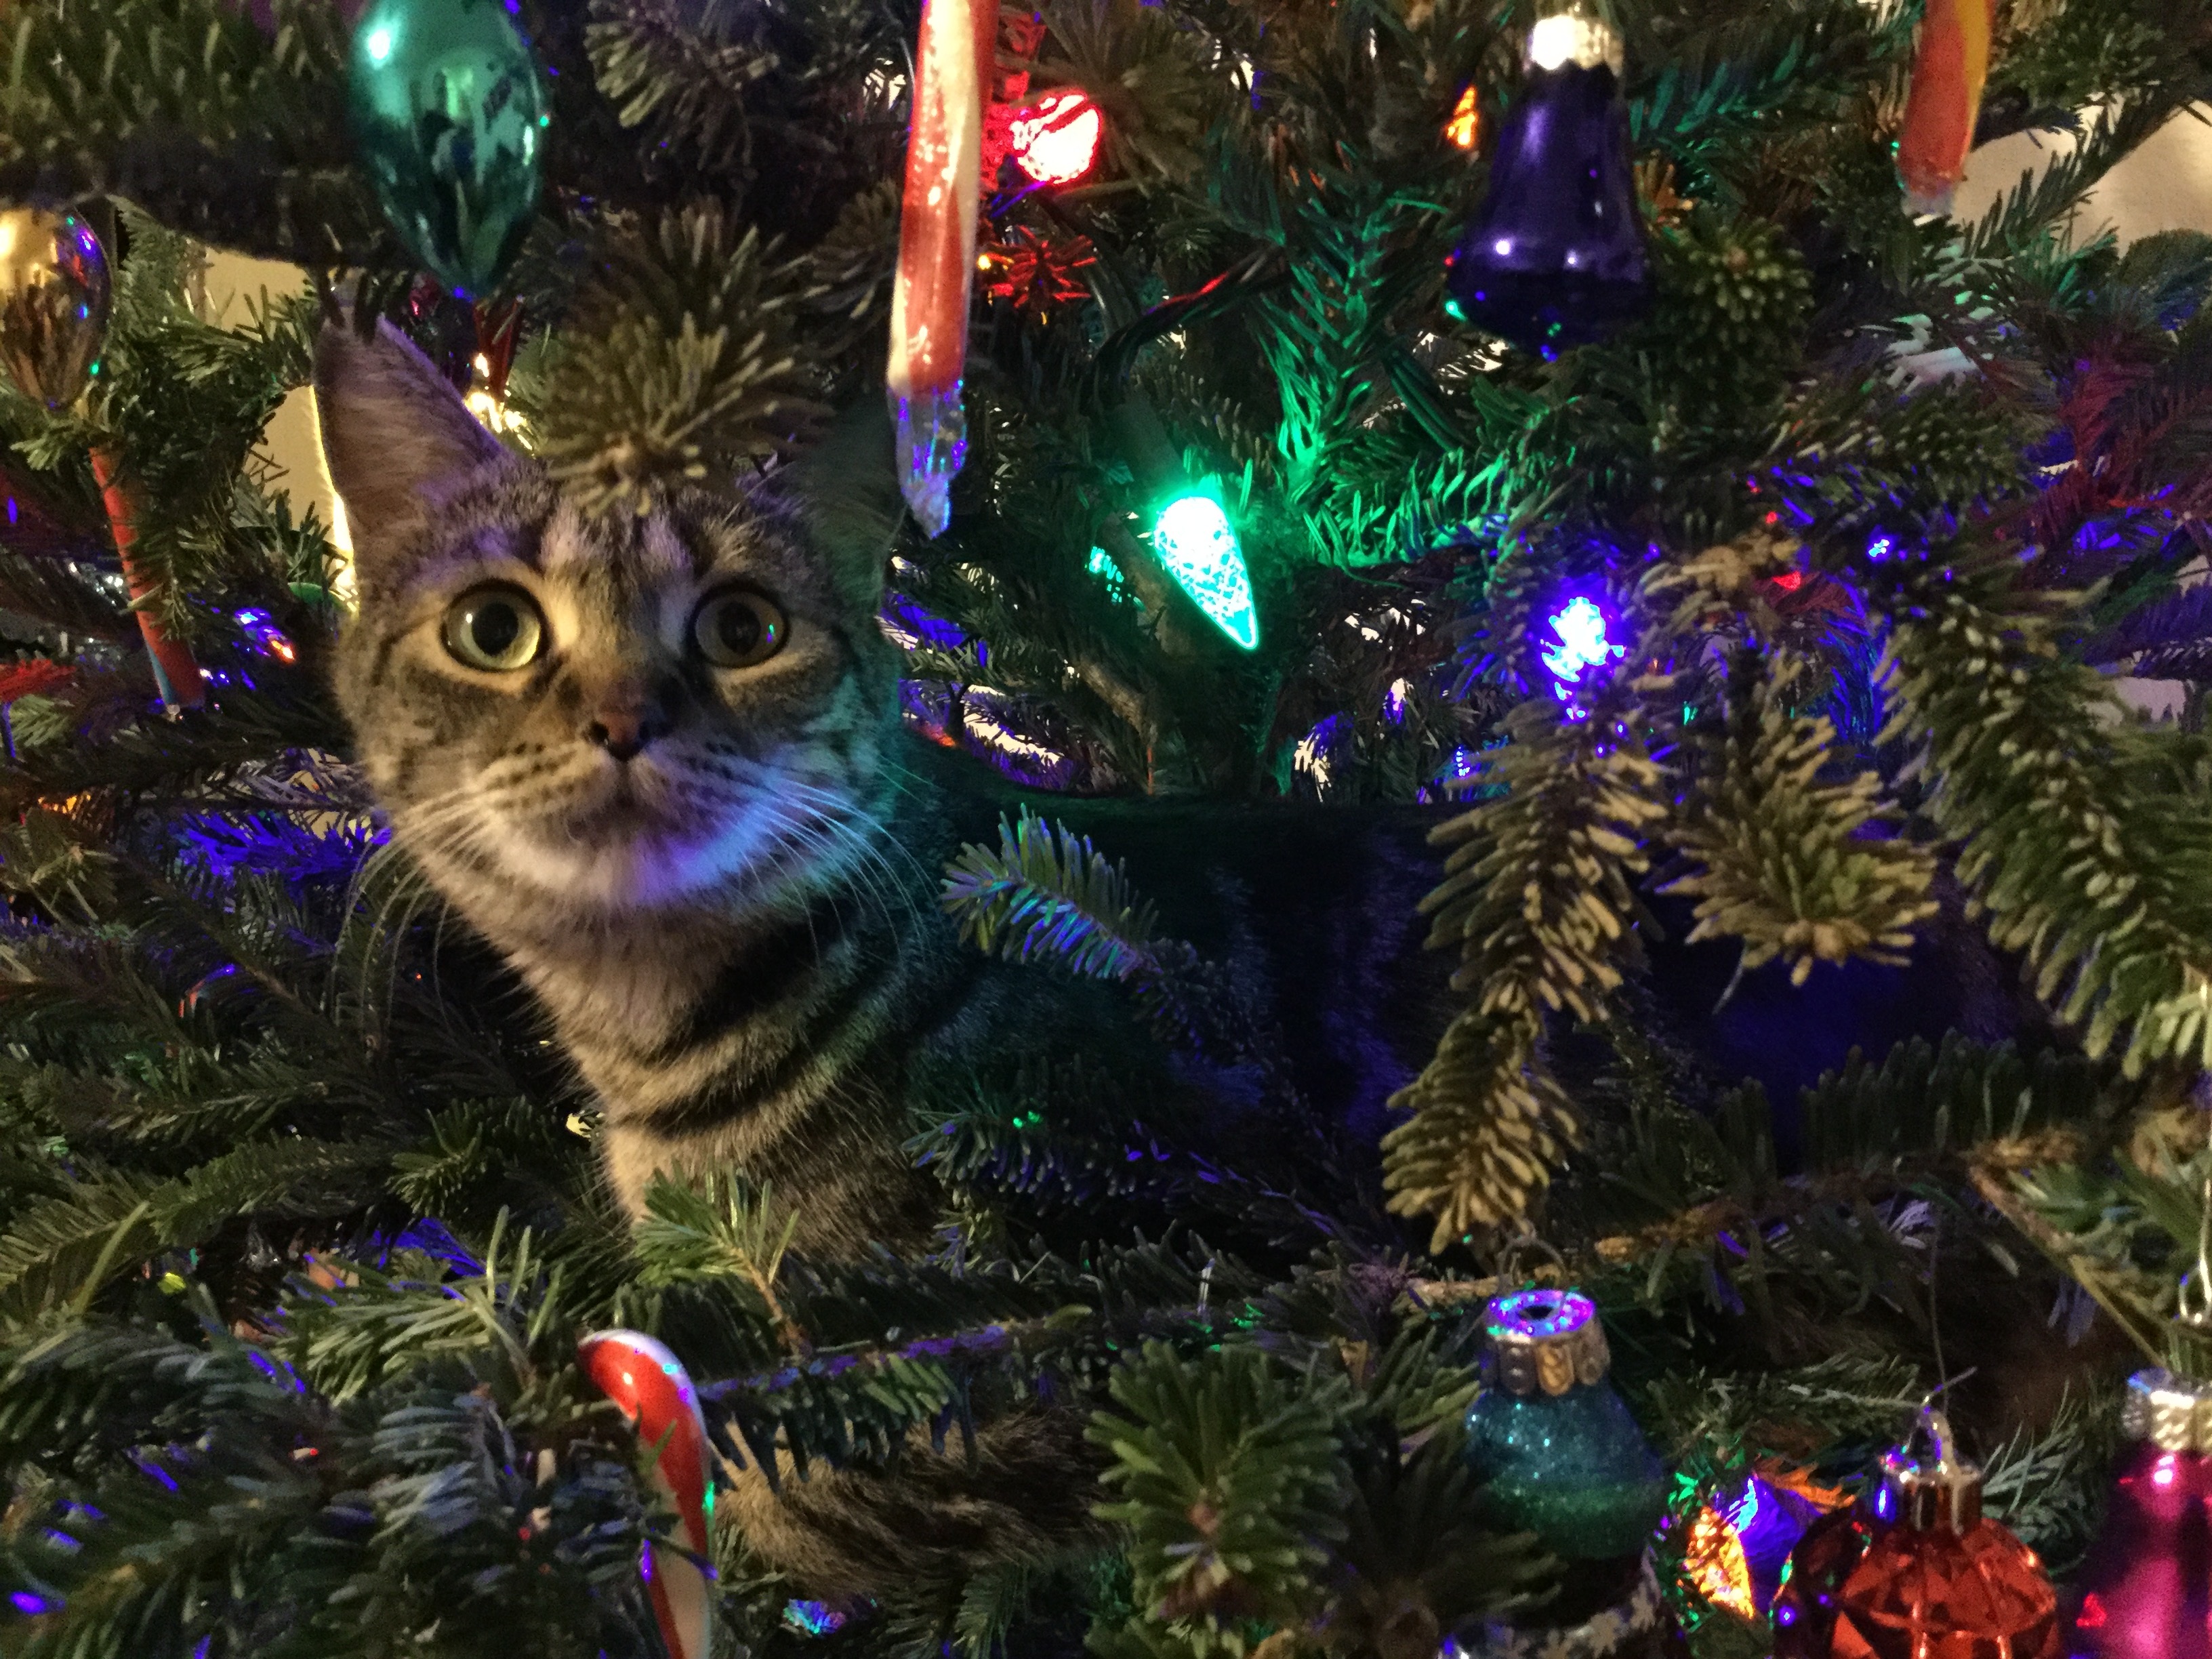
tree, branch, play, animal, cute, pet, fur, portrait, kitten, feline, holiday, climbing, playing, christmas, decor, christmas tree, playful, ornament, christmas decoration, whiskers, kitty, holidays, domestic, adorable, christmas lights, woody plant